Doris Eaton Travis

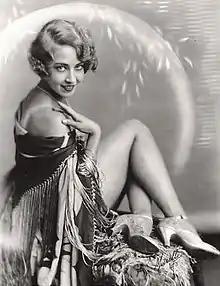
Eaton, as a member of The Ziegfeld Follies revue

By 1918, Pearl Eaton had become a dancer and assistant to the director with the Ziegfeld Follies. The Follies were a series of elaborate musical revues on Broadway in New York City from 1907 through 1931. Inspired by the Folies Bergère of Paris, the Follies were conceived and produced by Florenz Ziegfeld. When Travis accompanied Pearl to a rehearsal, dance supervisor Ned Wayburn spotted her and hired her for a role in the summer touring company of the 1918 "Follies."